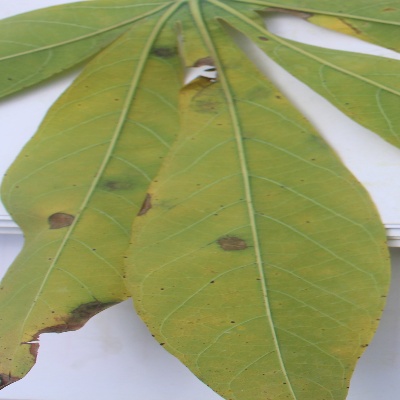
Crop: Cassava
Condition: brown spot